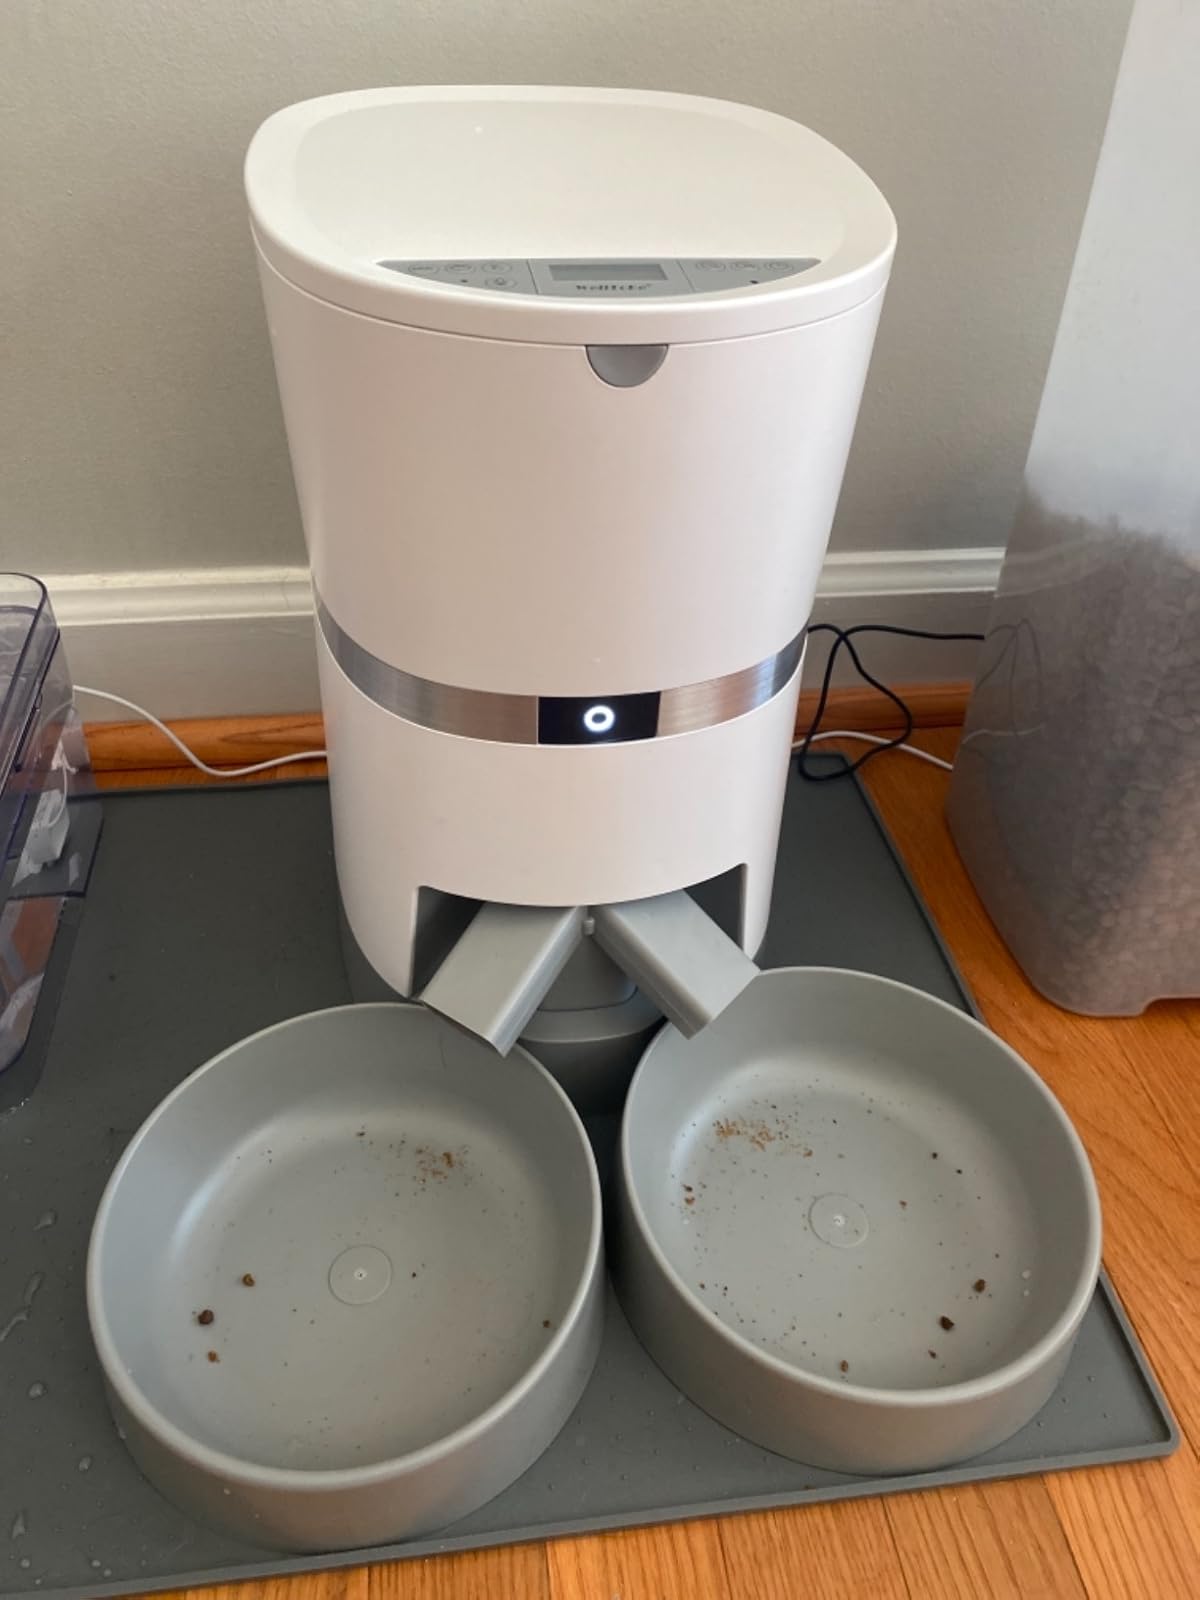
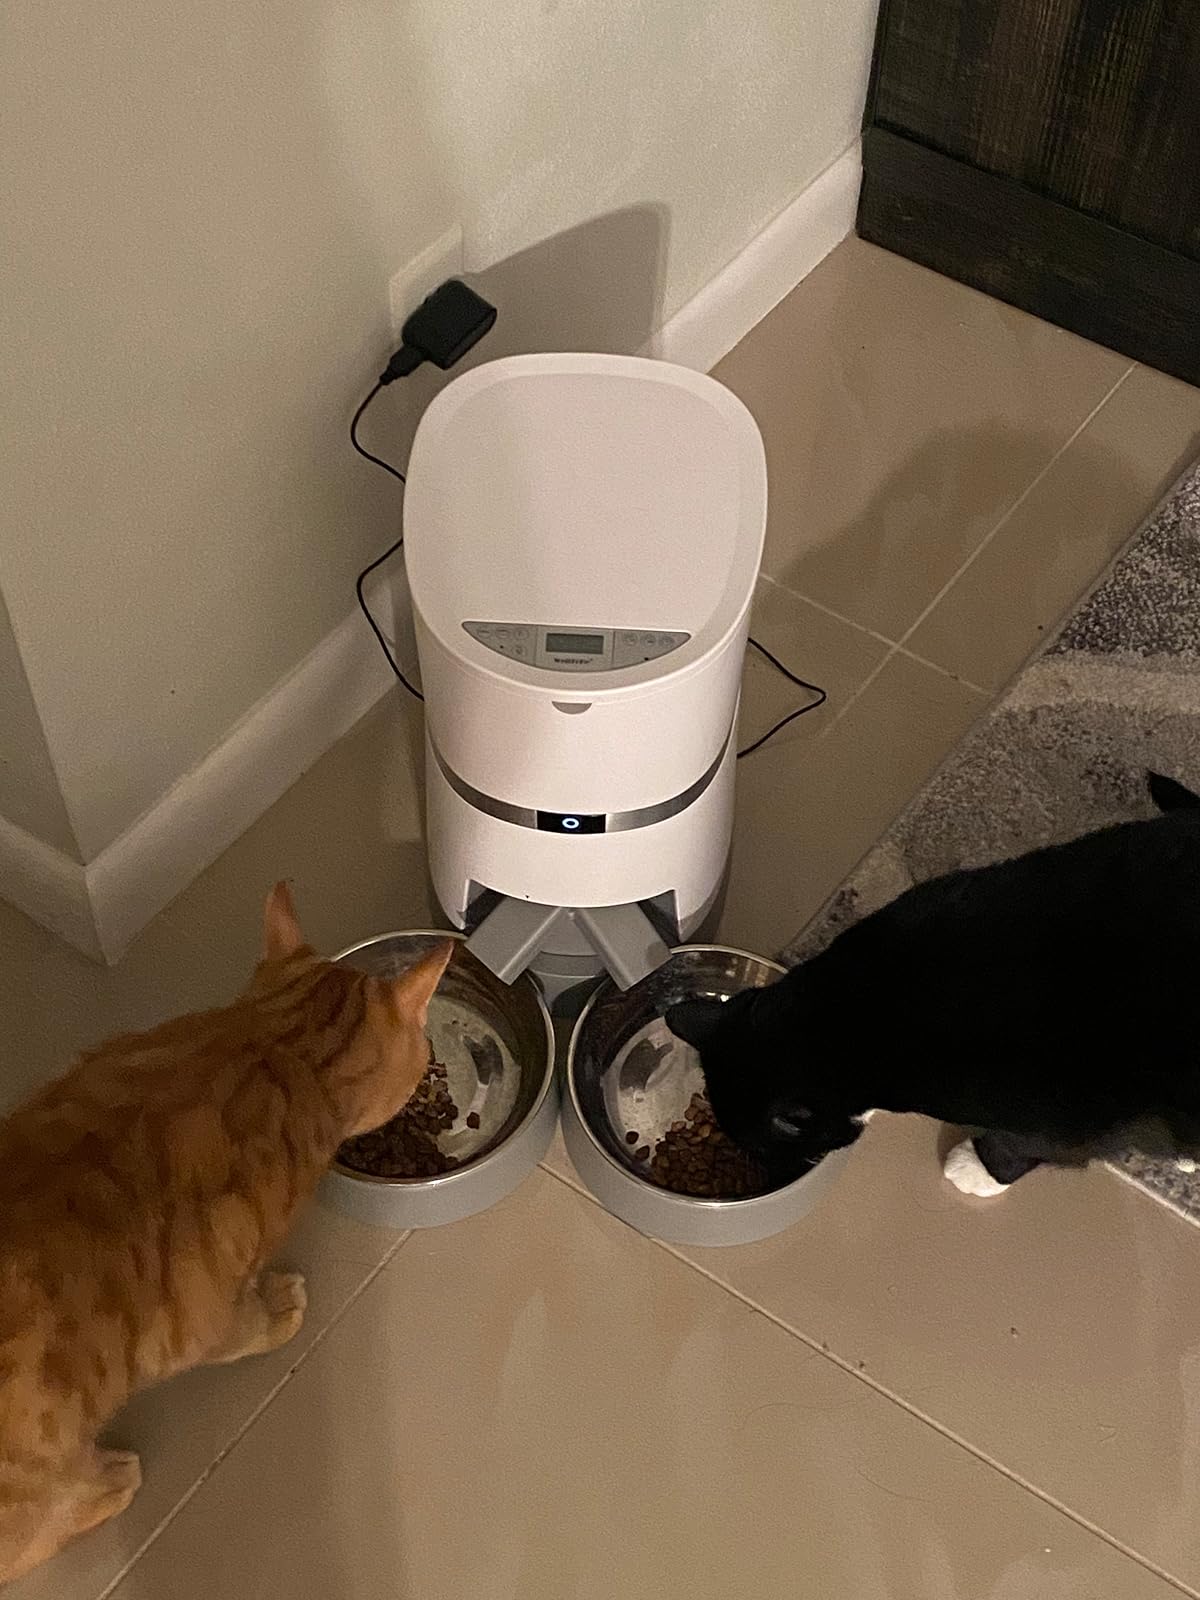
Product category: items_feeder
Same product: yes